Pittsburgh Panthers football

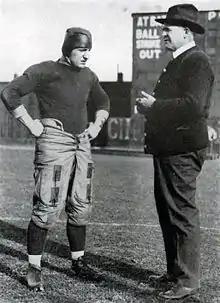
Hall of fame head football coach Pop Warner (right) with three-time All-American and team captain Bob Peck during the 1916 national championship season

In 1914, Pitt hired Pop Warner as Pitt's head coach. His arrival at Pitt gave the program instant national credibility, lifting the perception of the program from a regional power to that of a national one. Warner's impact was immediate. Led by center Robert Peck, Pitt's first First Team All-American, and All-American end James Pat Herron, Warner's first Pitt team in 1915 went 8–0, shutting out five opponents, and was trumpeted by football historian Parke H. Davis as that season's national champion. His second season duplicated that success, repeating an 8–0 record while collectively outscoring opponents 255–25, and garnering what is widely regarded as a consensus national championship. The 1916 team was led again by Herron and Peck, now in his last season, as well as All-Americans fullback Andy Hastings and guard "Tiny" Thornhill. Also on that team were Jock Sutherland and H.C. "Doc" Carlson, who both would garner First Team All-American selections while members of the undefeated 1917 team, and go on to become perhaps Pitt's most legendary coaches in football and basketball, respectively. The 1917 team, nicknamed "The Fighting Dentists" because over half the roster became doctors or dentists, finished 10–0 with five shutouts despite losing several players to military service at the outbreak of World War I. The Spanish flu pandemic of 1918, saw the implementation of quarantines that eliminated much of that year's college football season. All of Pitt's games that year were played in November, including a high-profile game played as a War Charities benefit against undefeated, unscored upon, and defending national champion Georgia Tech, coached by the legendary John Heisman. Pitt swept through its first two games and then dismantled Georgia Tech 32–0 in front of many of the nation's top sports writers including Walter Camp. The 1918 Panthers were named by multiple selectors as a national champion for that season.